Solomon Mahlangu Regiment

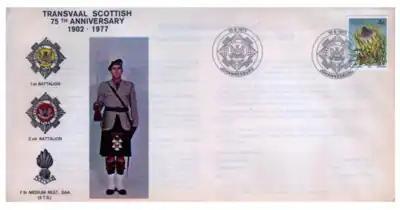
SADF Transvaal Scottish Regiment 75 anniversary commemorative letter

In 1995 a 44-strong Transvaal Scottish party visited the battlefields of the Somme in France, their former